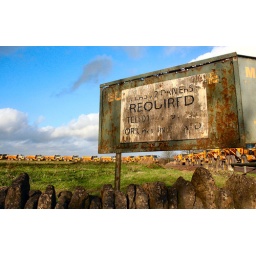
Rather rusty sign on the A420 near Marshfield in South Gloucestershire. There are plenty of trucks lines up in the background.